Nieuil

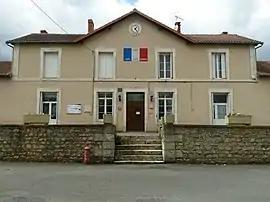
Town hall

Nieuil is a commune in the Charente department in southwestern France.